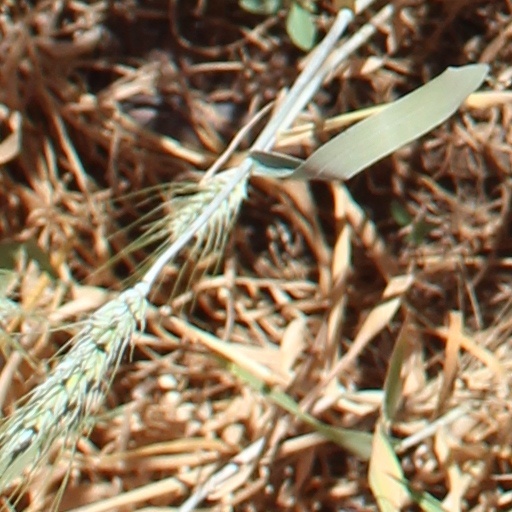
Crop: wheat